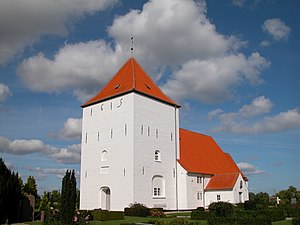
Kegnæs / Kirke
Sankt Johannes Kirke
Kegnæs er en halvø på 17 kvadratkilometer med ca. 582 indbyggere. Den lavt beliggende frugtbare morænehalvø med enkelte mindre skove, er forbundet med det sydlige Als via landtangen Drejet. Kegnæs var indtil 1970 en selvstændig kommune, hvorefter den blev indlemmet i Sydals Kommune og fra 2007 blev den en del af den nye Sønderborg Kommune.